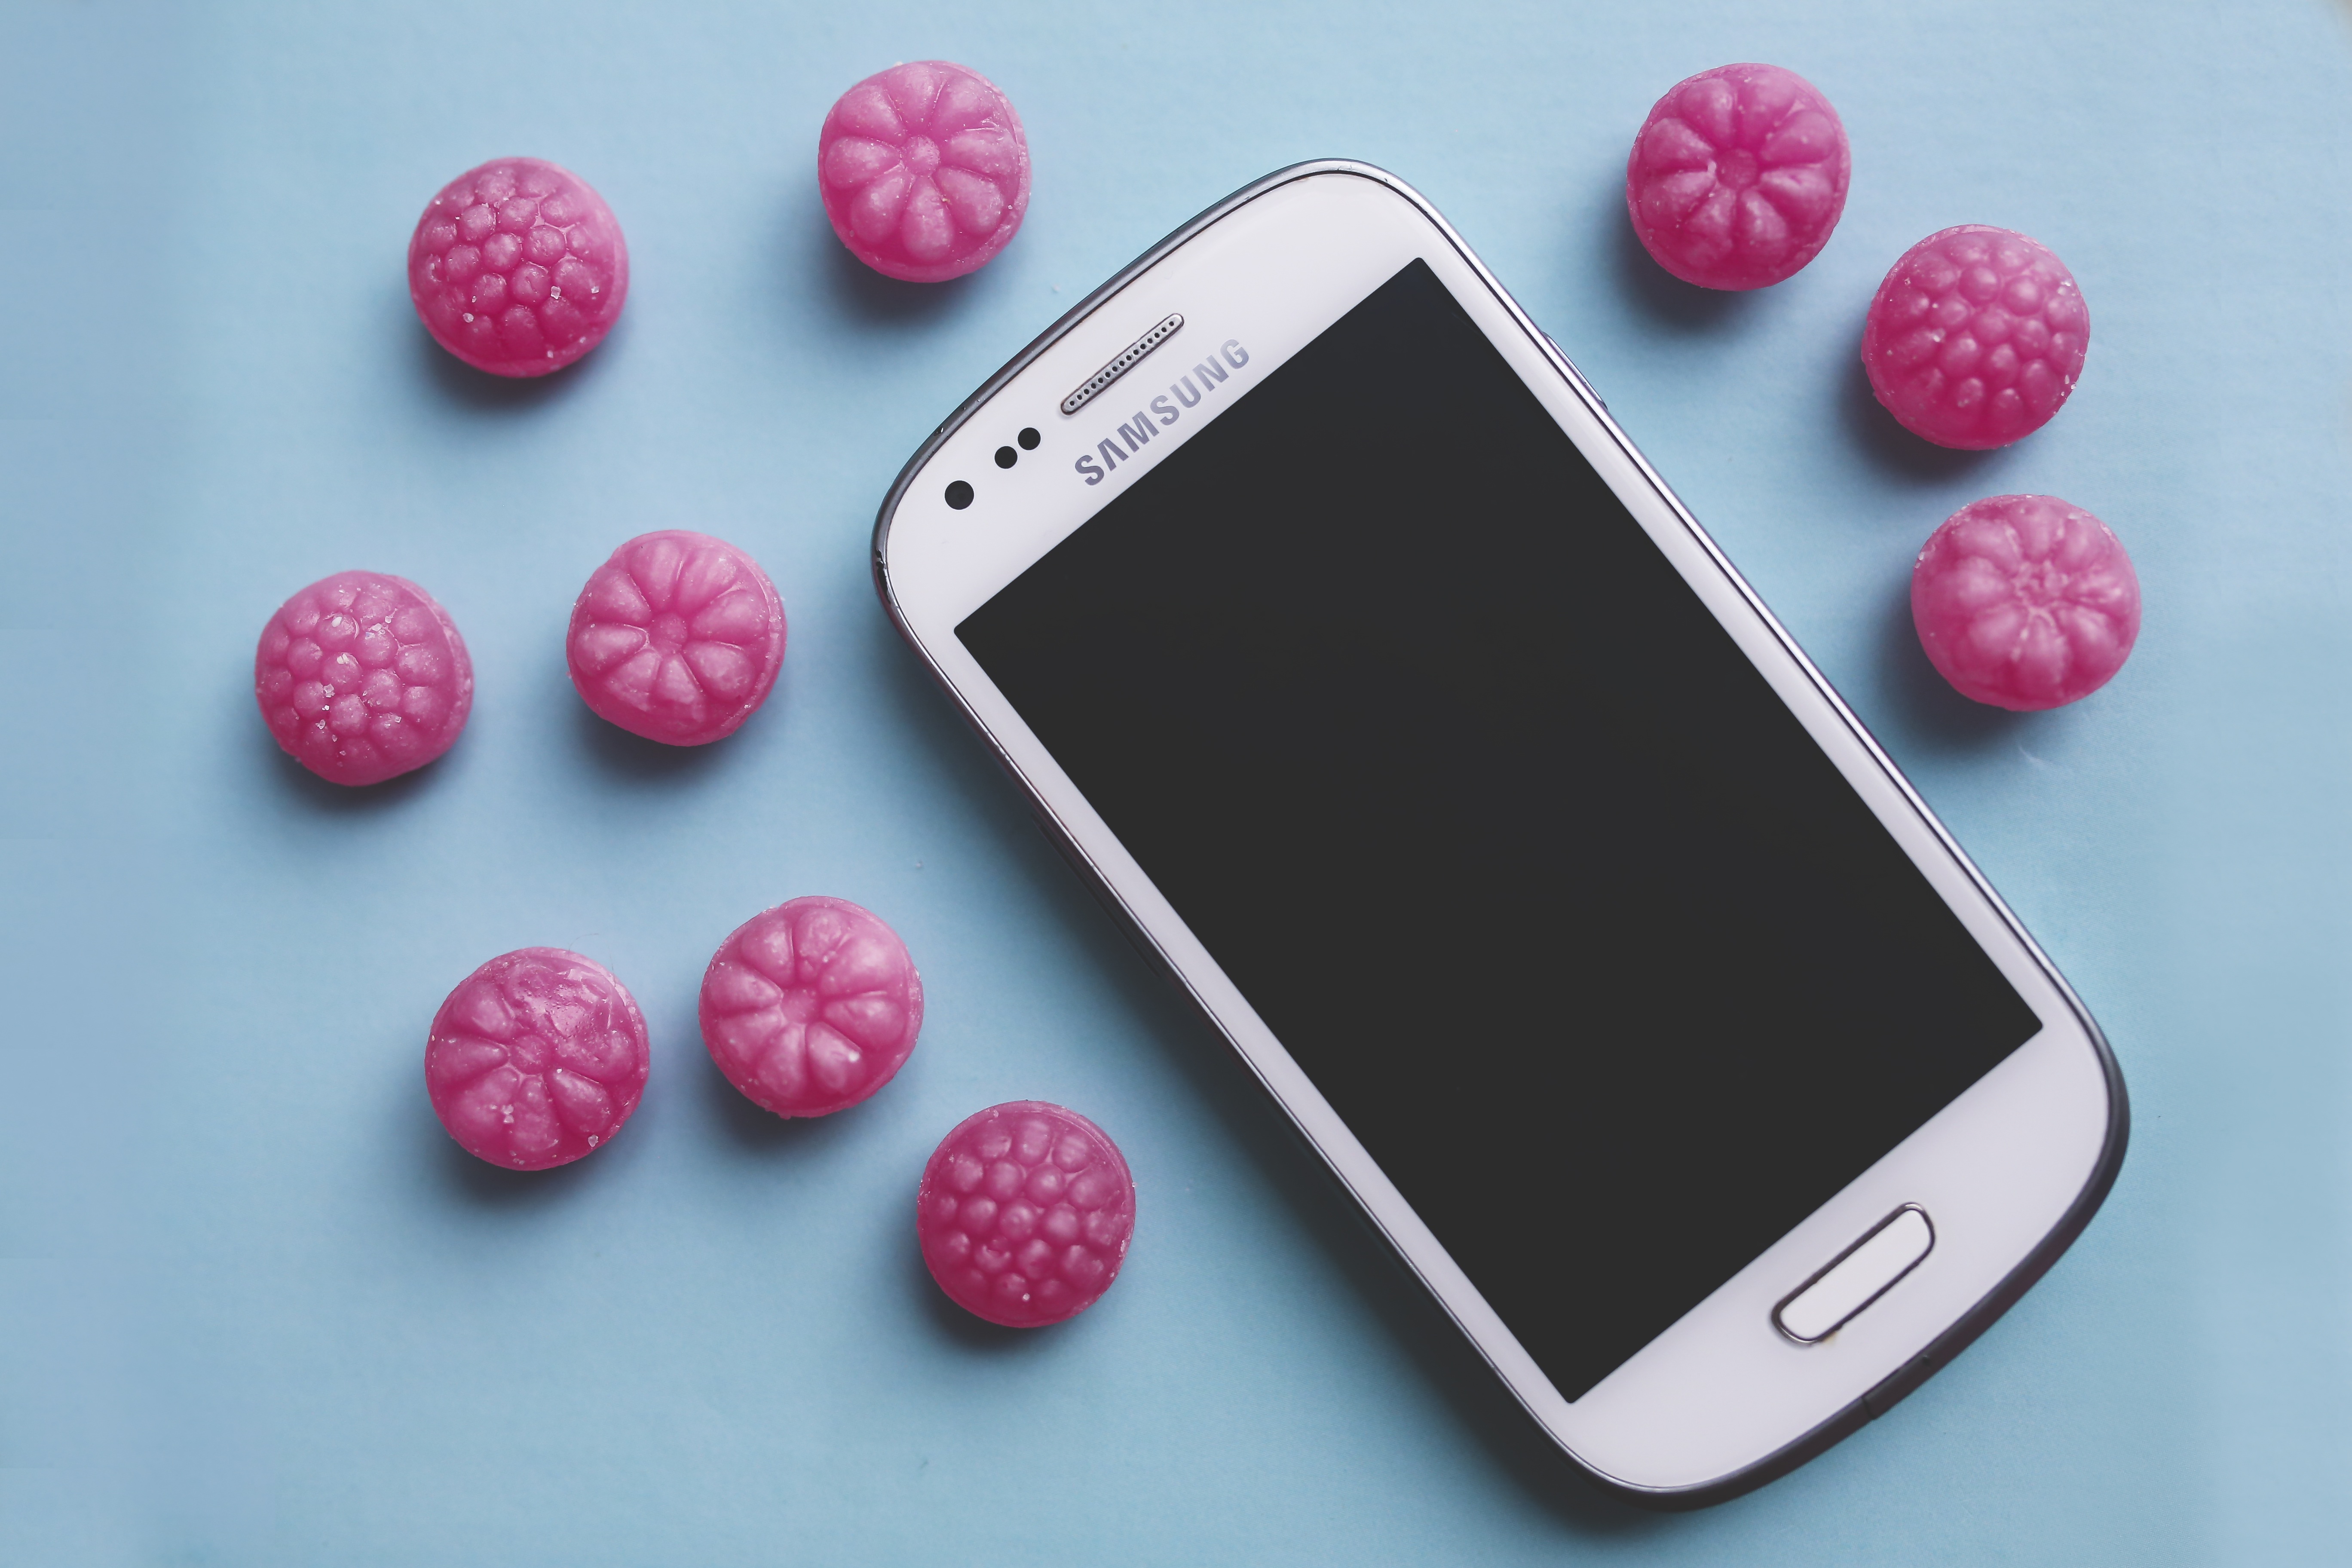
smartphone, screen, technology, white, telephone, gadget, pink, mobile phone, samsung, sugar, candy, touchscreen, magenta, electronic device, portable communications device, communication device, galaxy s iii mini